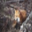
Label: fox